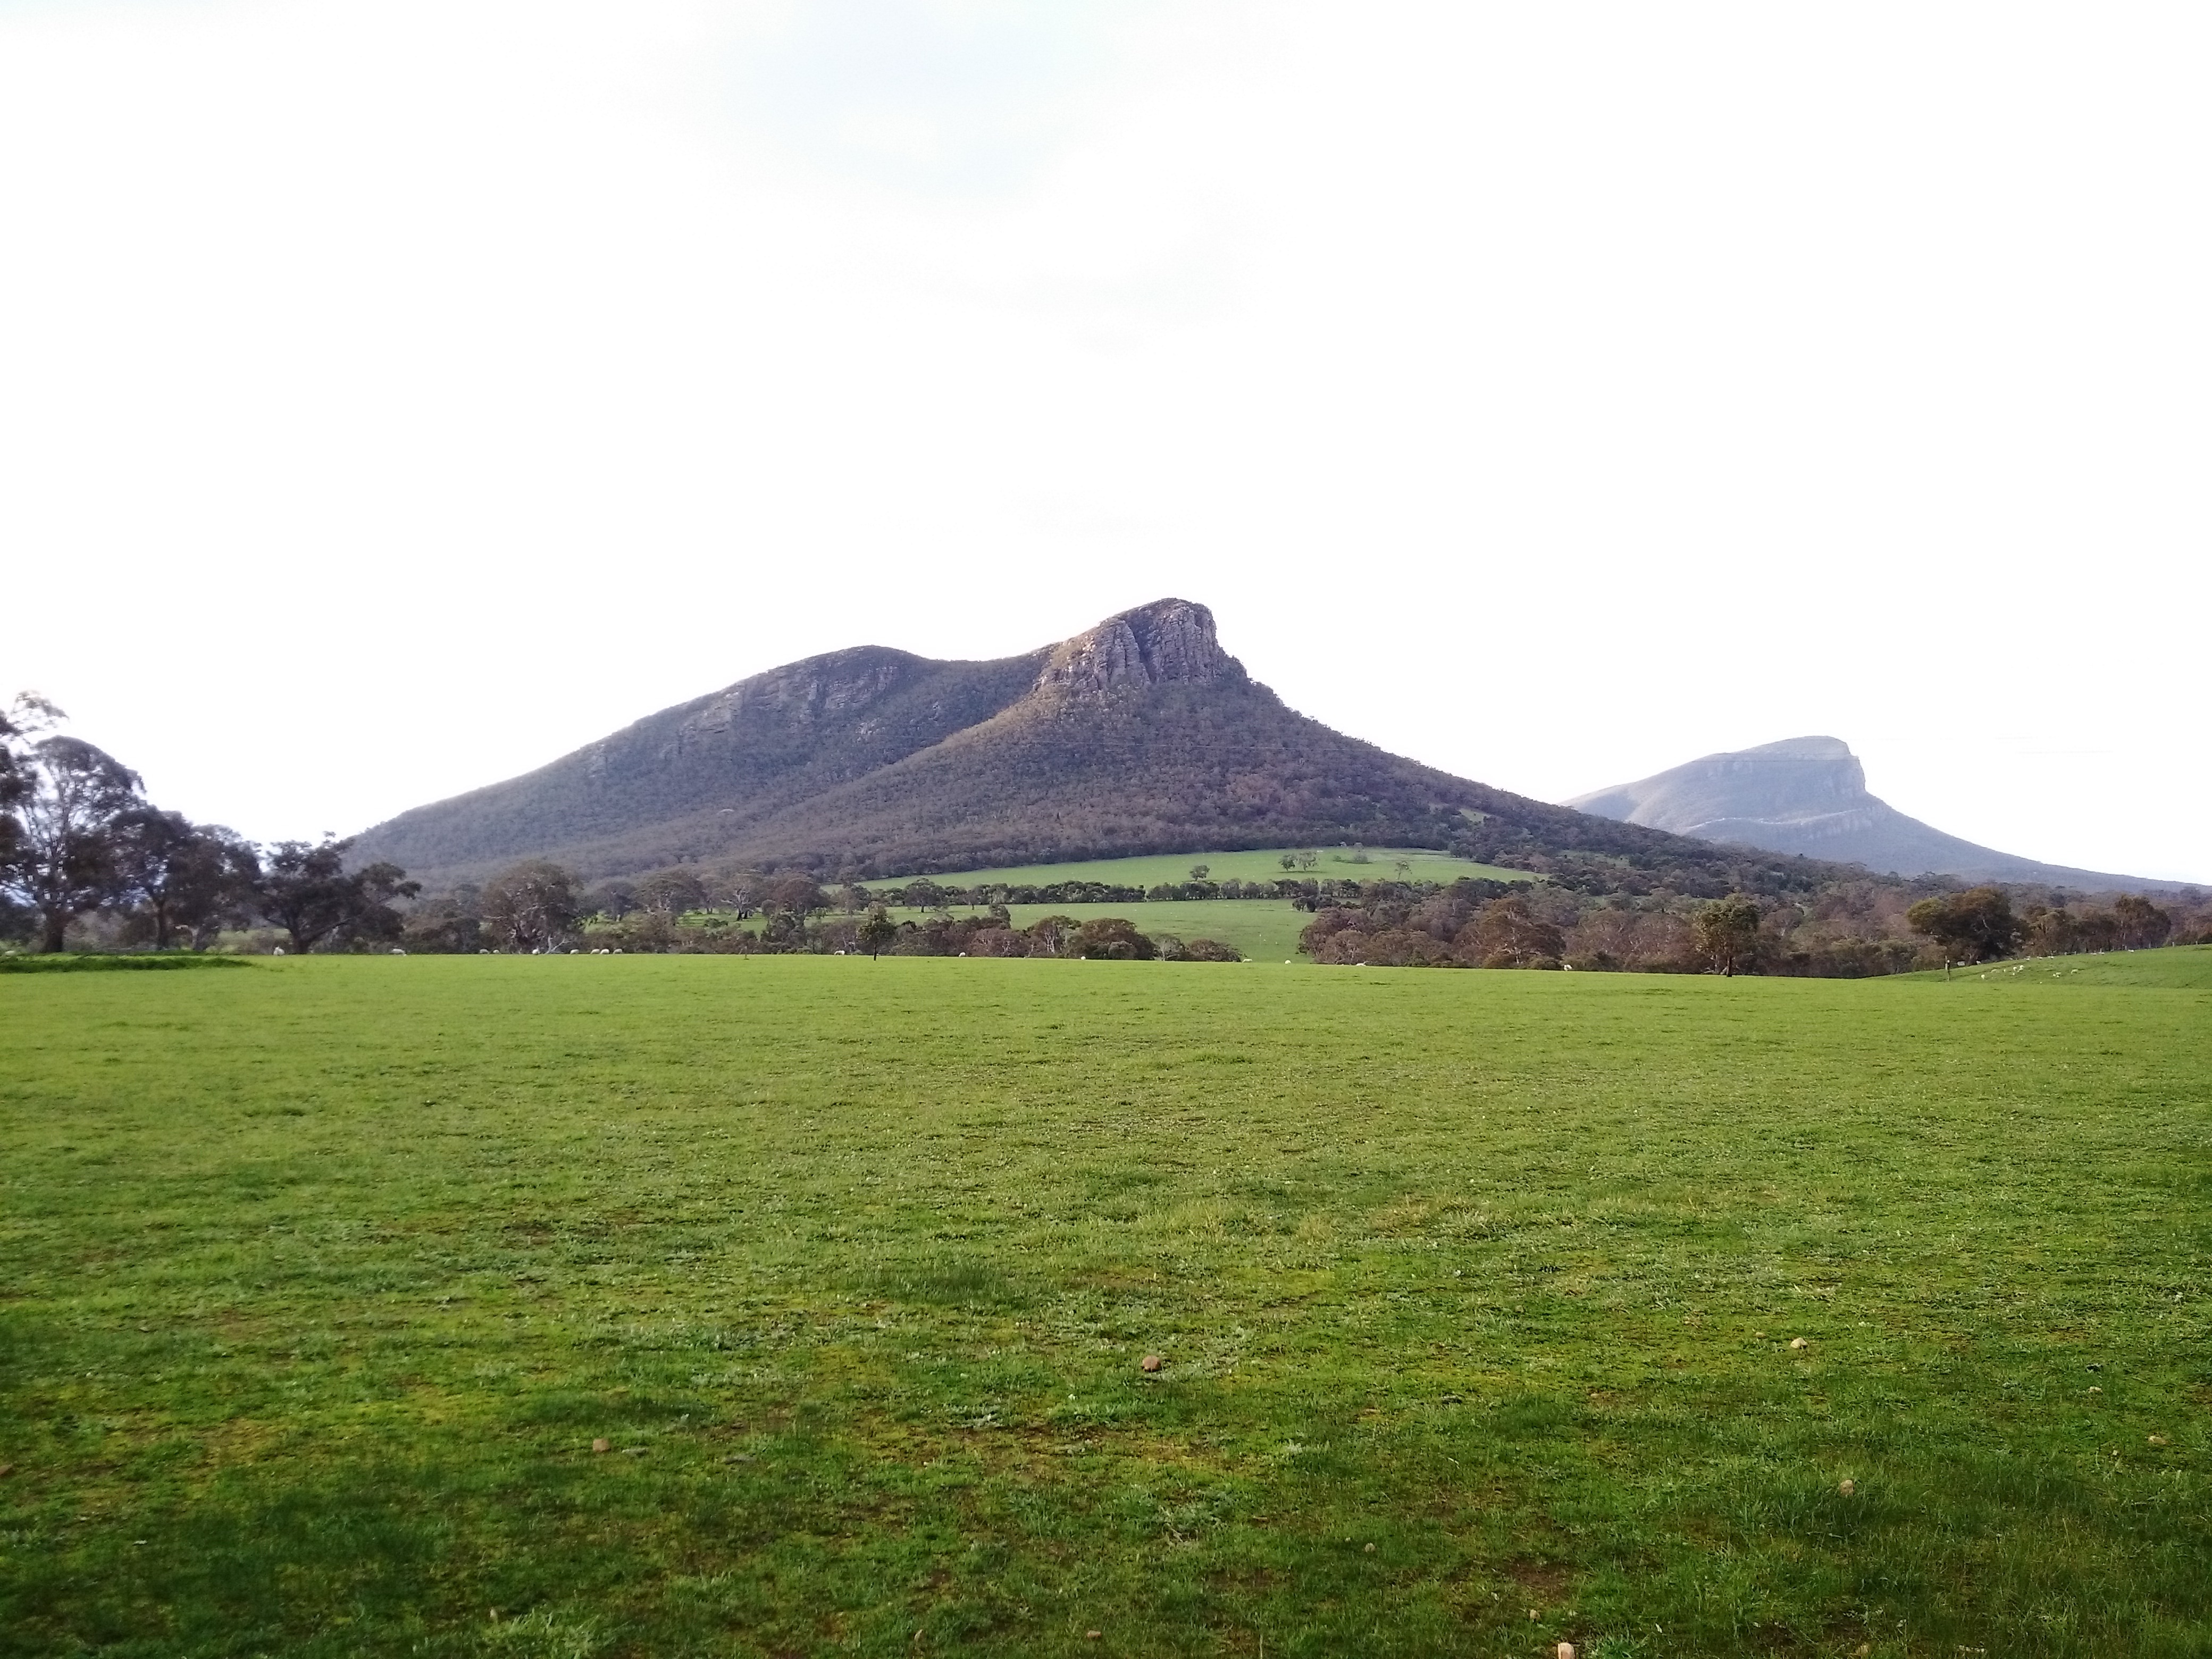
landscape, mountain, field, meadow, prairie, hill, mountain range, pasture, highland, ridge, plain, grassland, badlands, plateau, fell, loch, ecosystem, tundra, steppe, landform, natural environment, geographical feature, mountainous landforms